John Slater (industrialist)

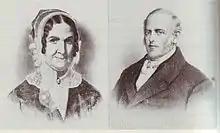
Period paintings of John and Ruth Slater currently owned by the Slatersville Congregational Church

John Slater (December 25, 1776 – May 27, 1843) was an early American industrialist, founder of Slatersville, Rhode Island and younger brother of Samuel Slater, father of the American Industrial Revolution, and a member of the well-known Slater family.